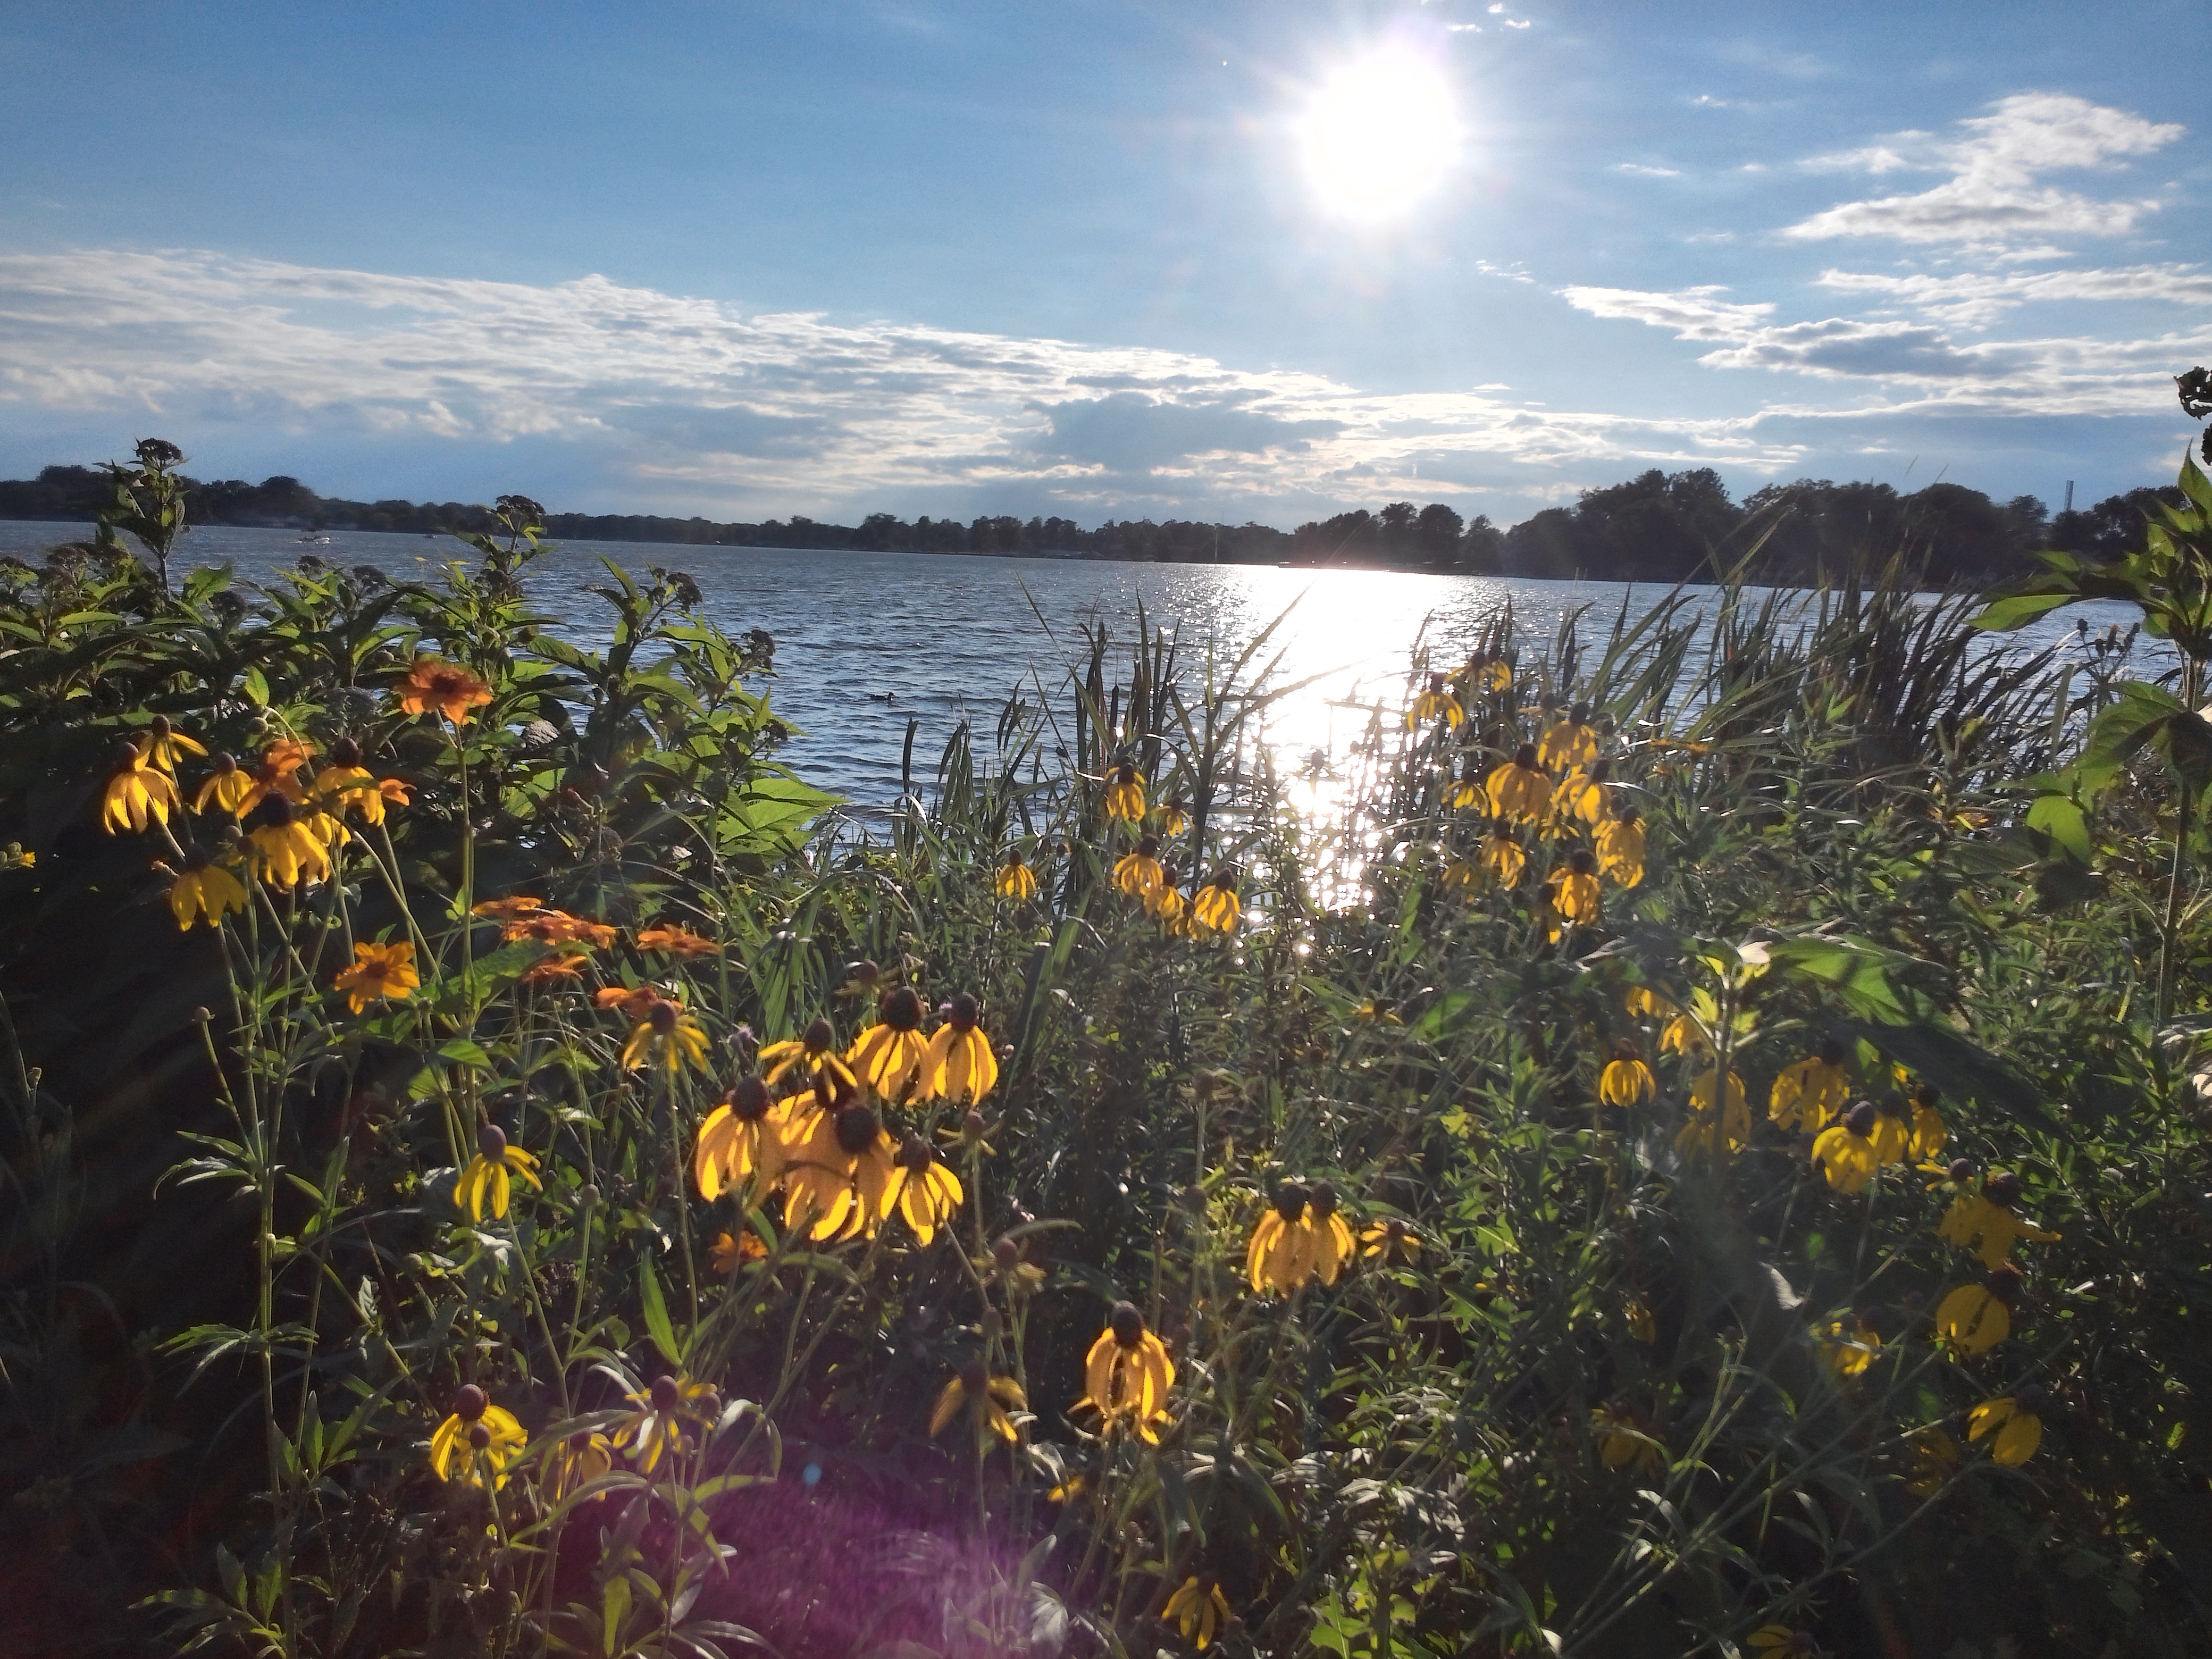
landscape, sea, coast, nature, mountain, sunset, meadow, sunlight, morning, leaf, flower, lake, autumn, flora, wildflower